Edna Lumb

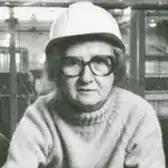
at Covent Garden by Jennifer Beeston

Edna Lumb (1931–1992) was a British artist specialising in industrial technology depicted in oils and prints. She was based in her home town of Leeds, UK but travelled around the UK, Europe and West Africa for inspiration and subjects for her art.